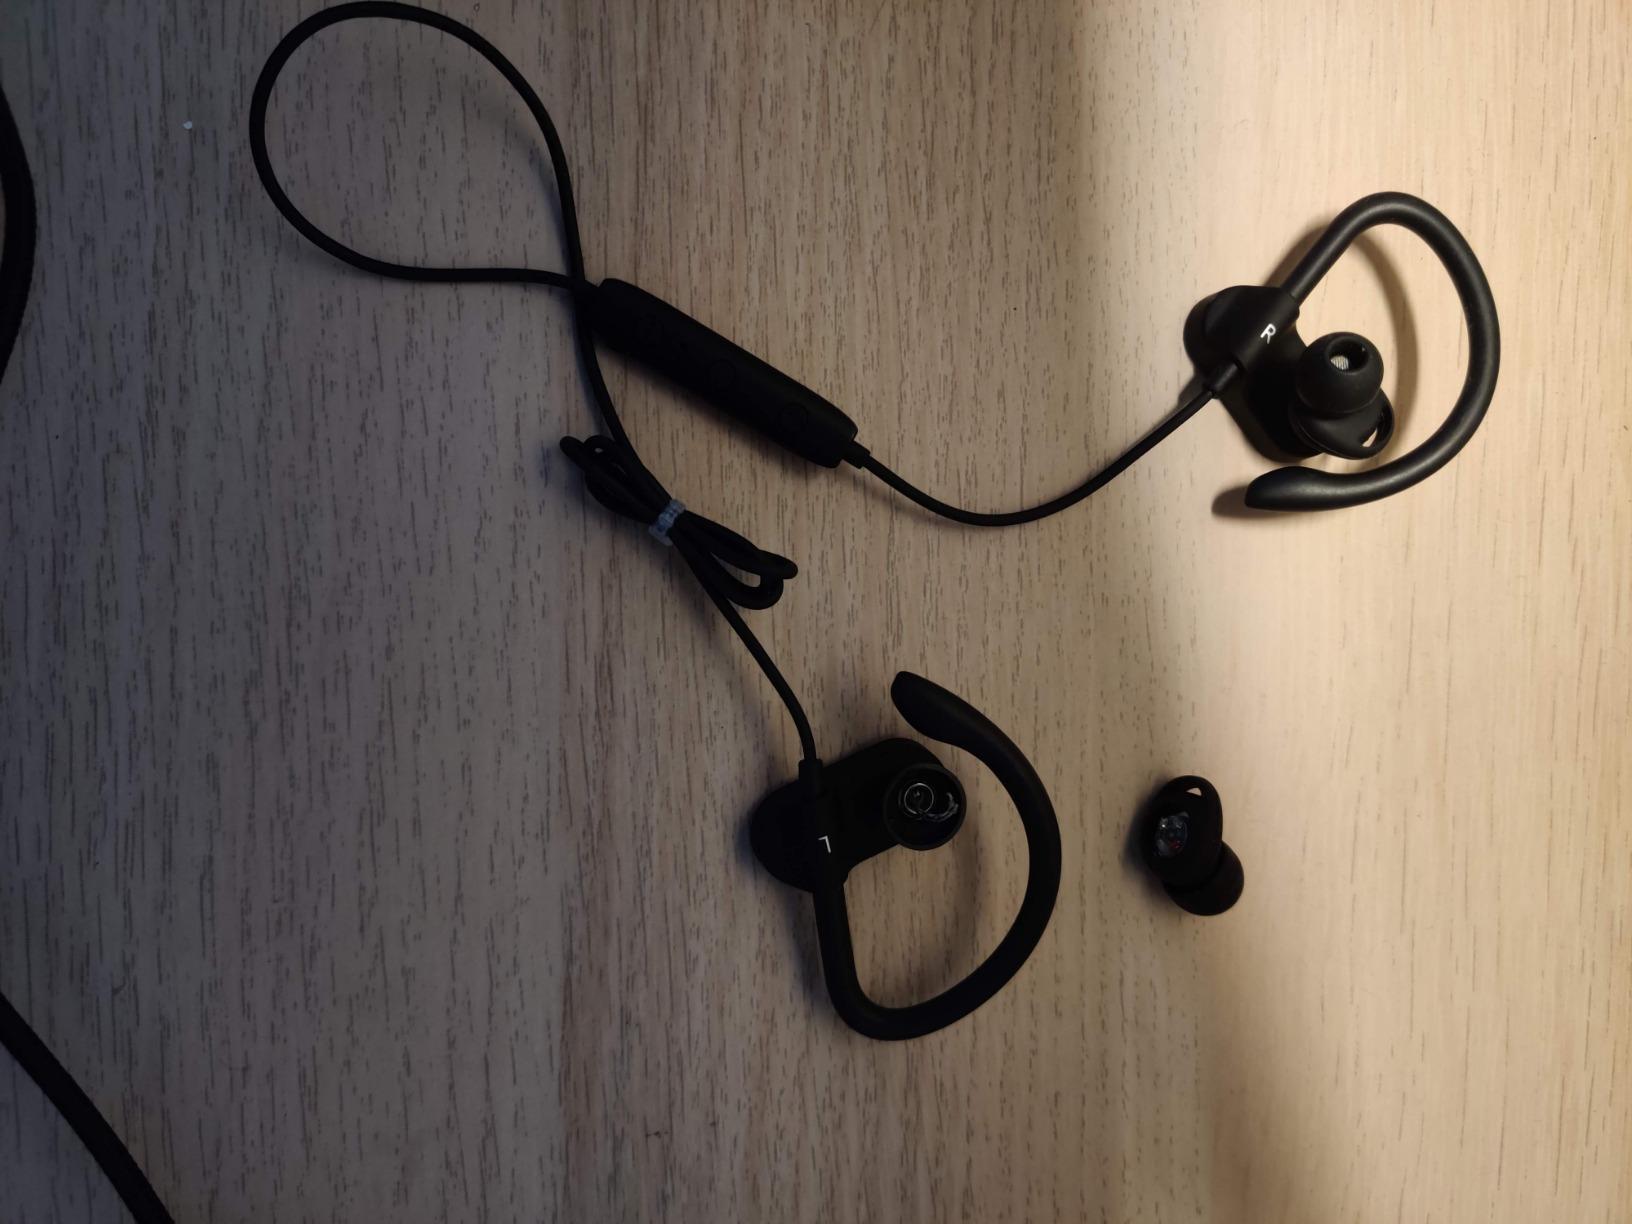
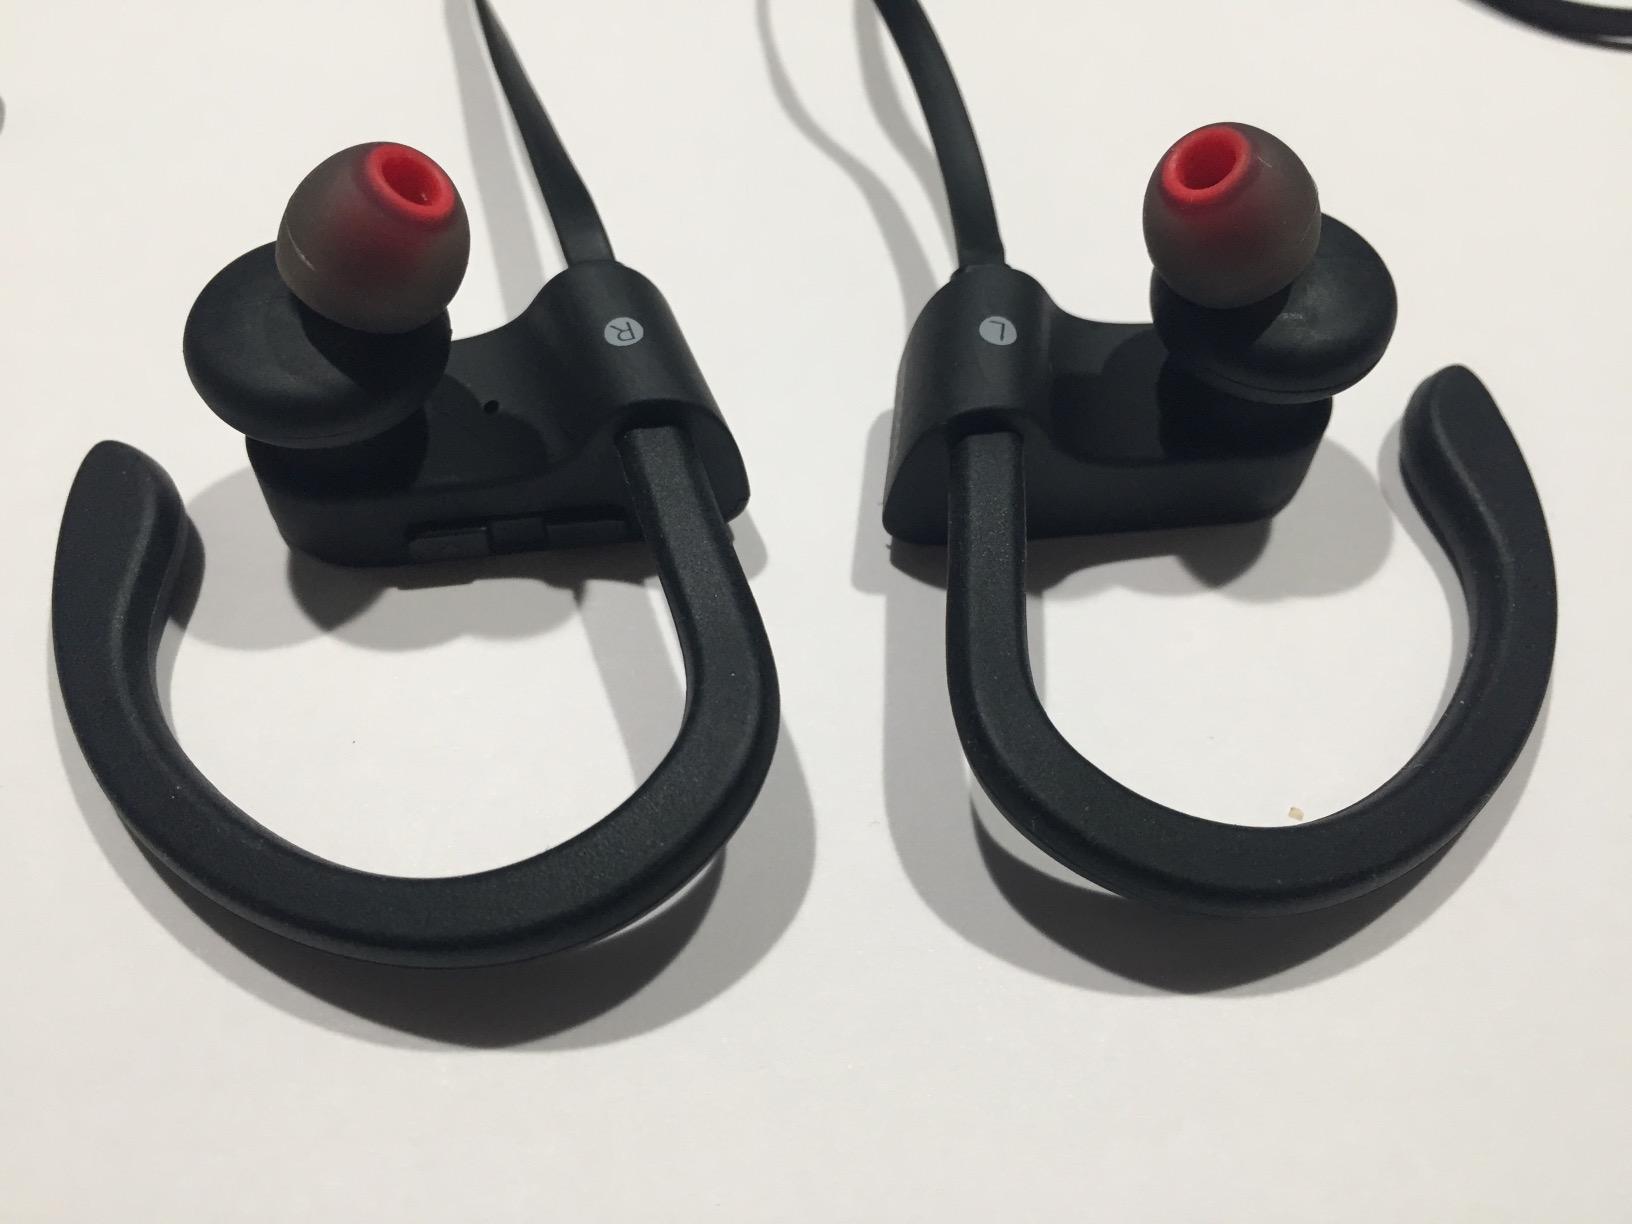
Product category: headphones
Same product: no